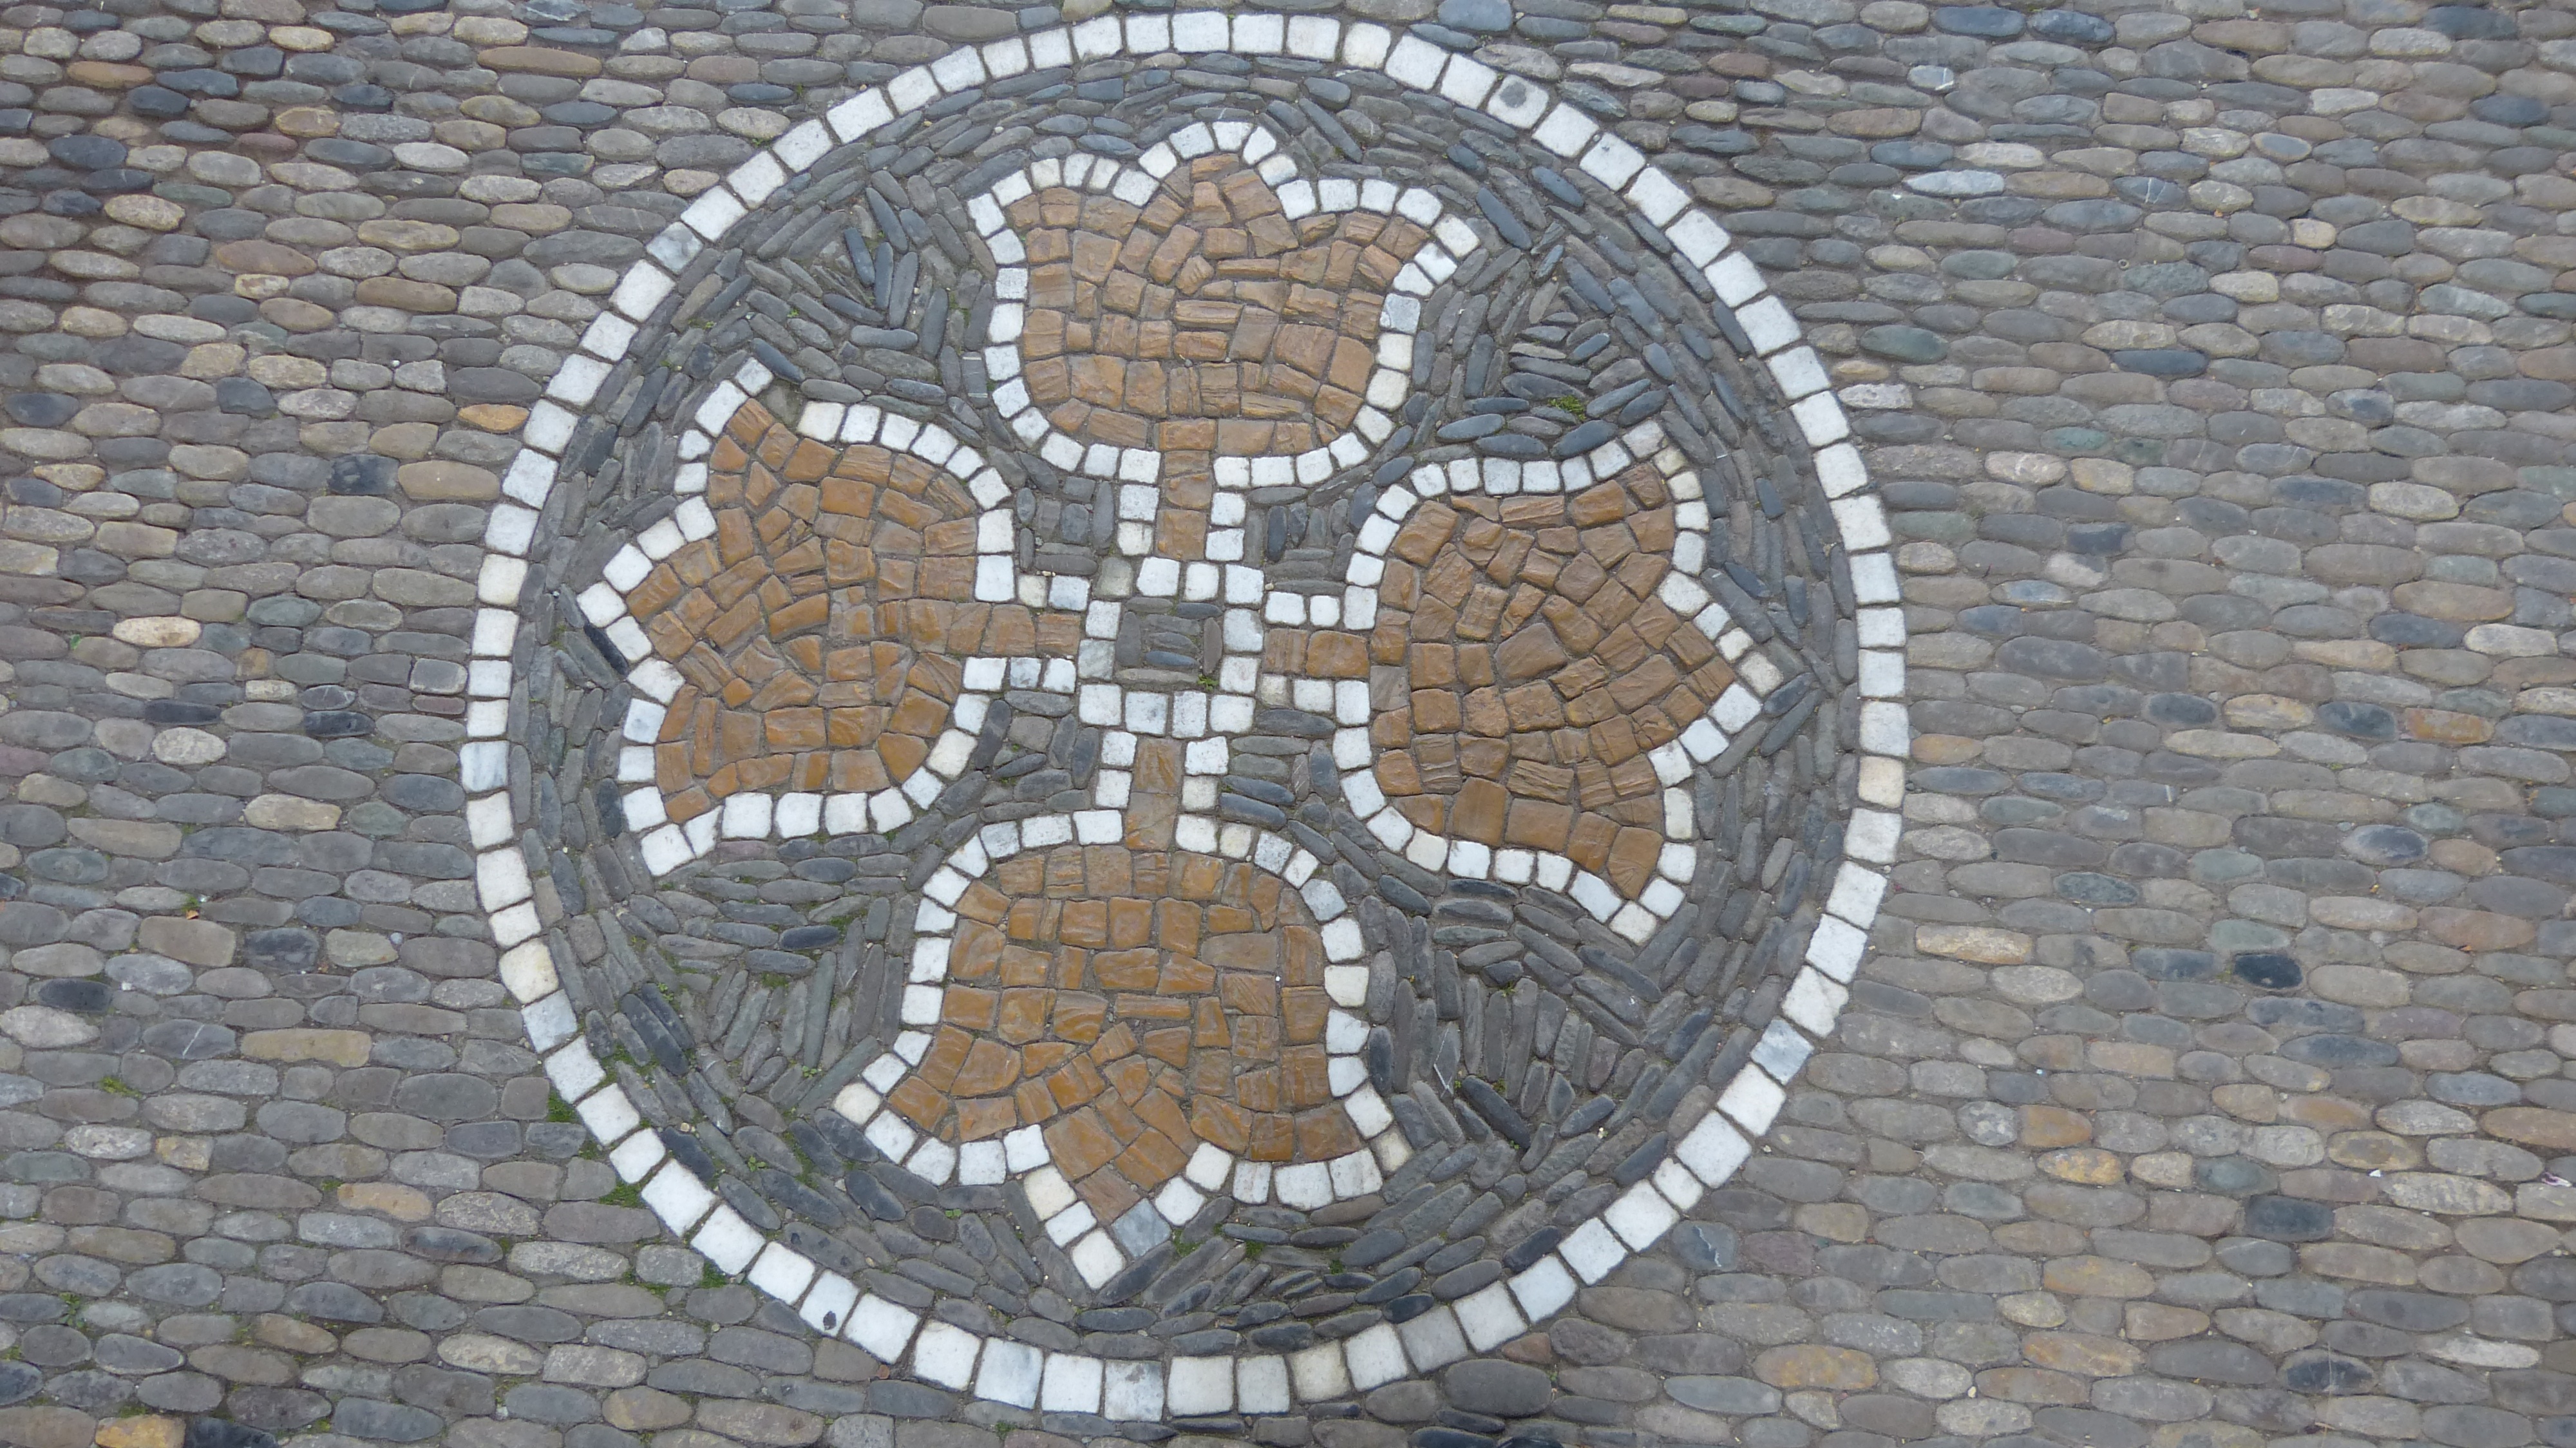
road, circle, patch, stones, art, mosaic, manhole, freiburg, ornaments, symbols, flooring, stone carving, road surface, manhole cover